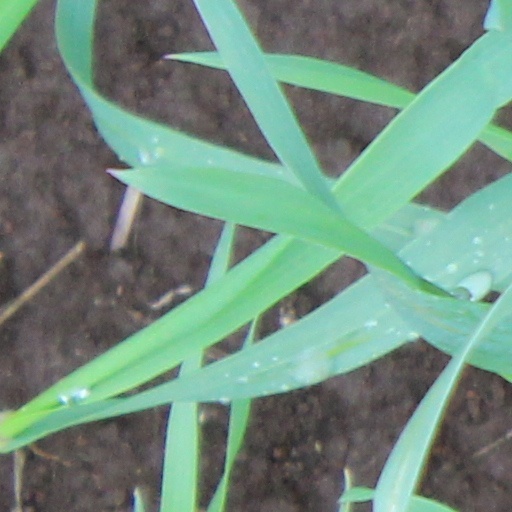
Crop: wheat